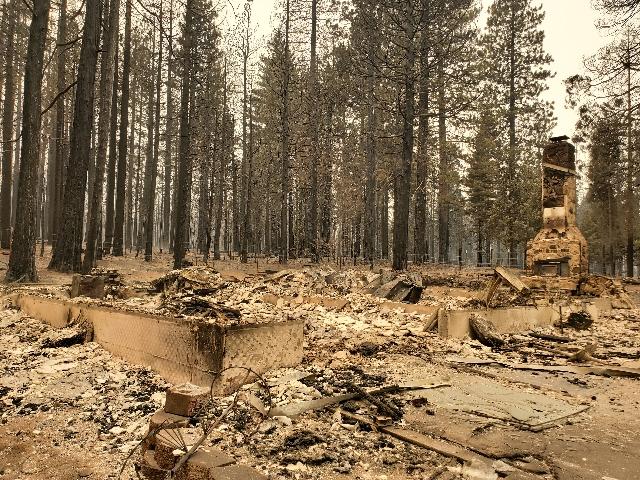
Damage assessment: destroyed